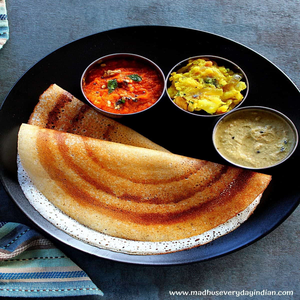
Dish: dosa